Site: brandenburg
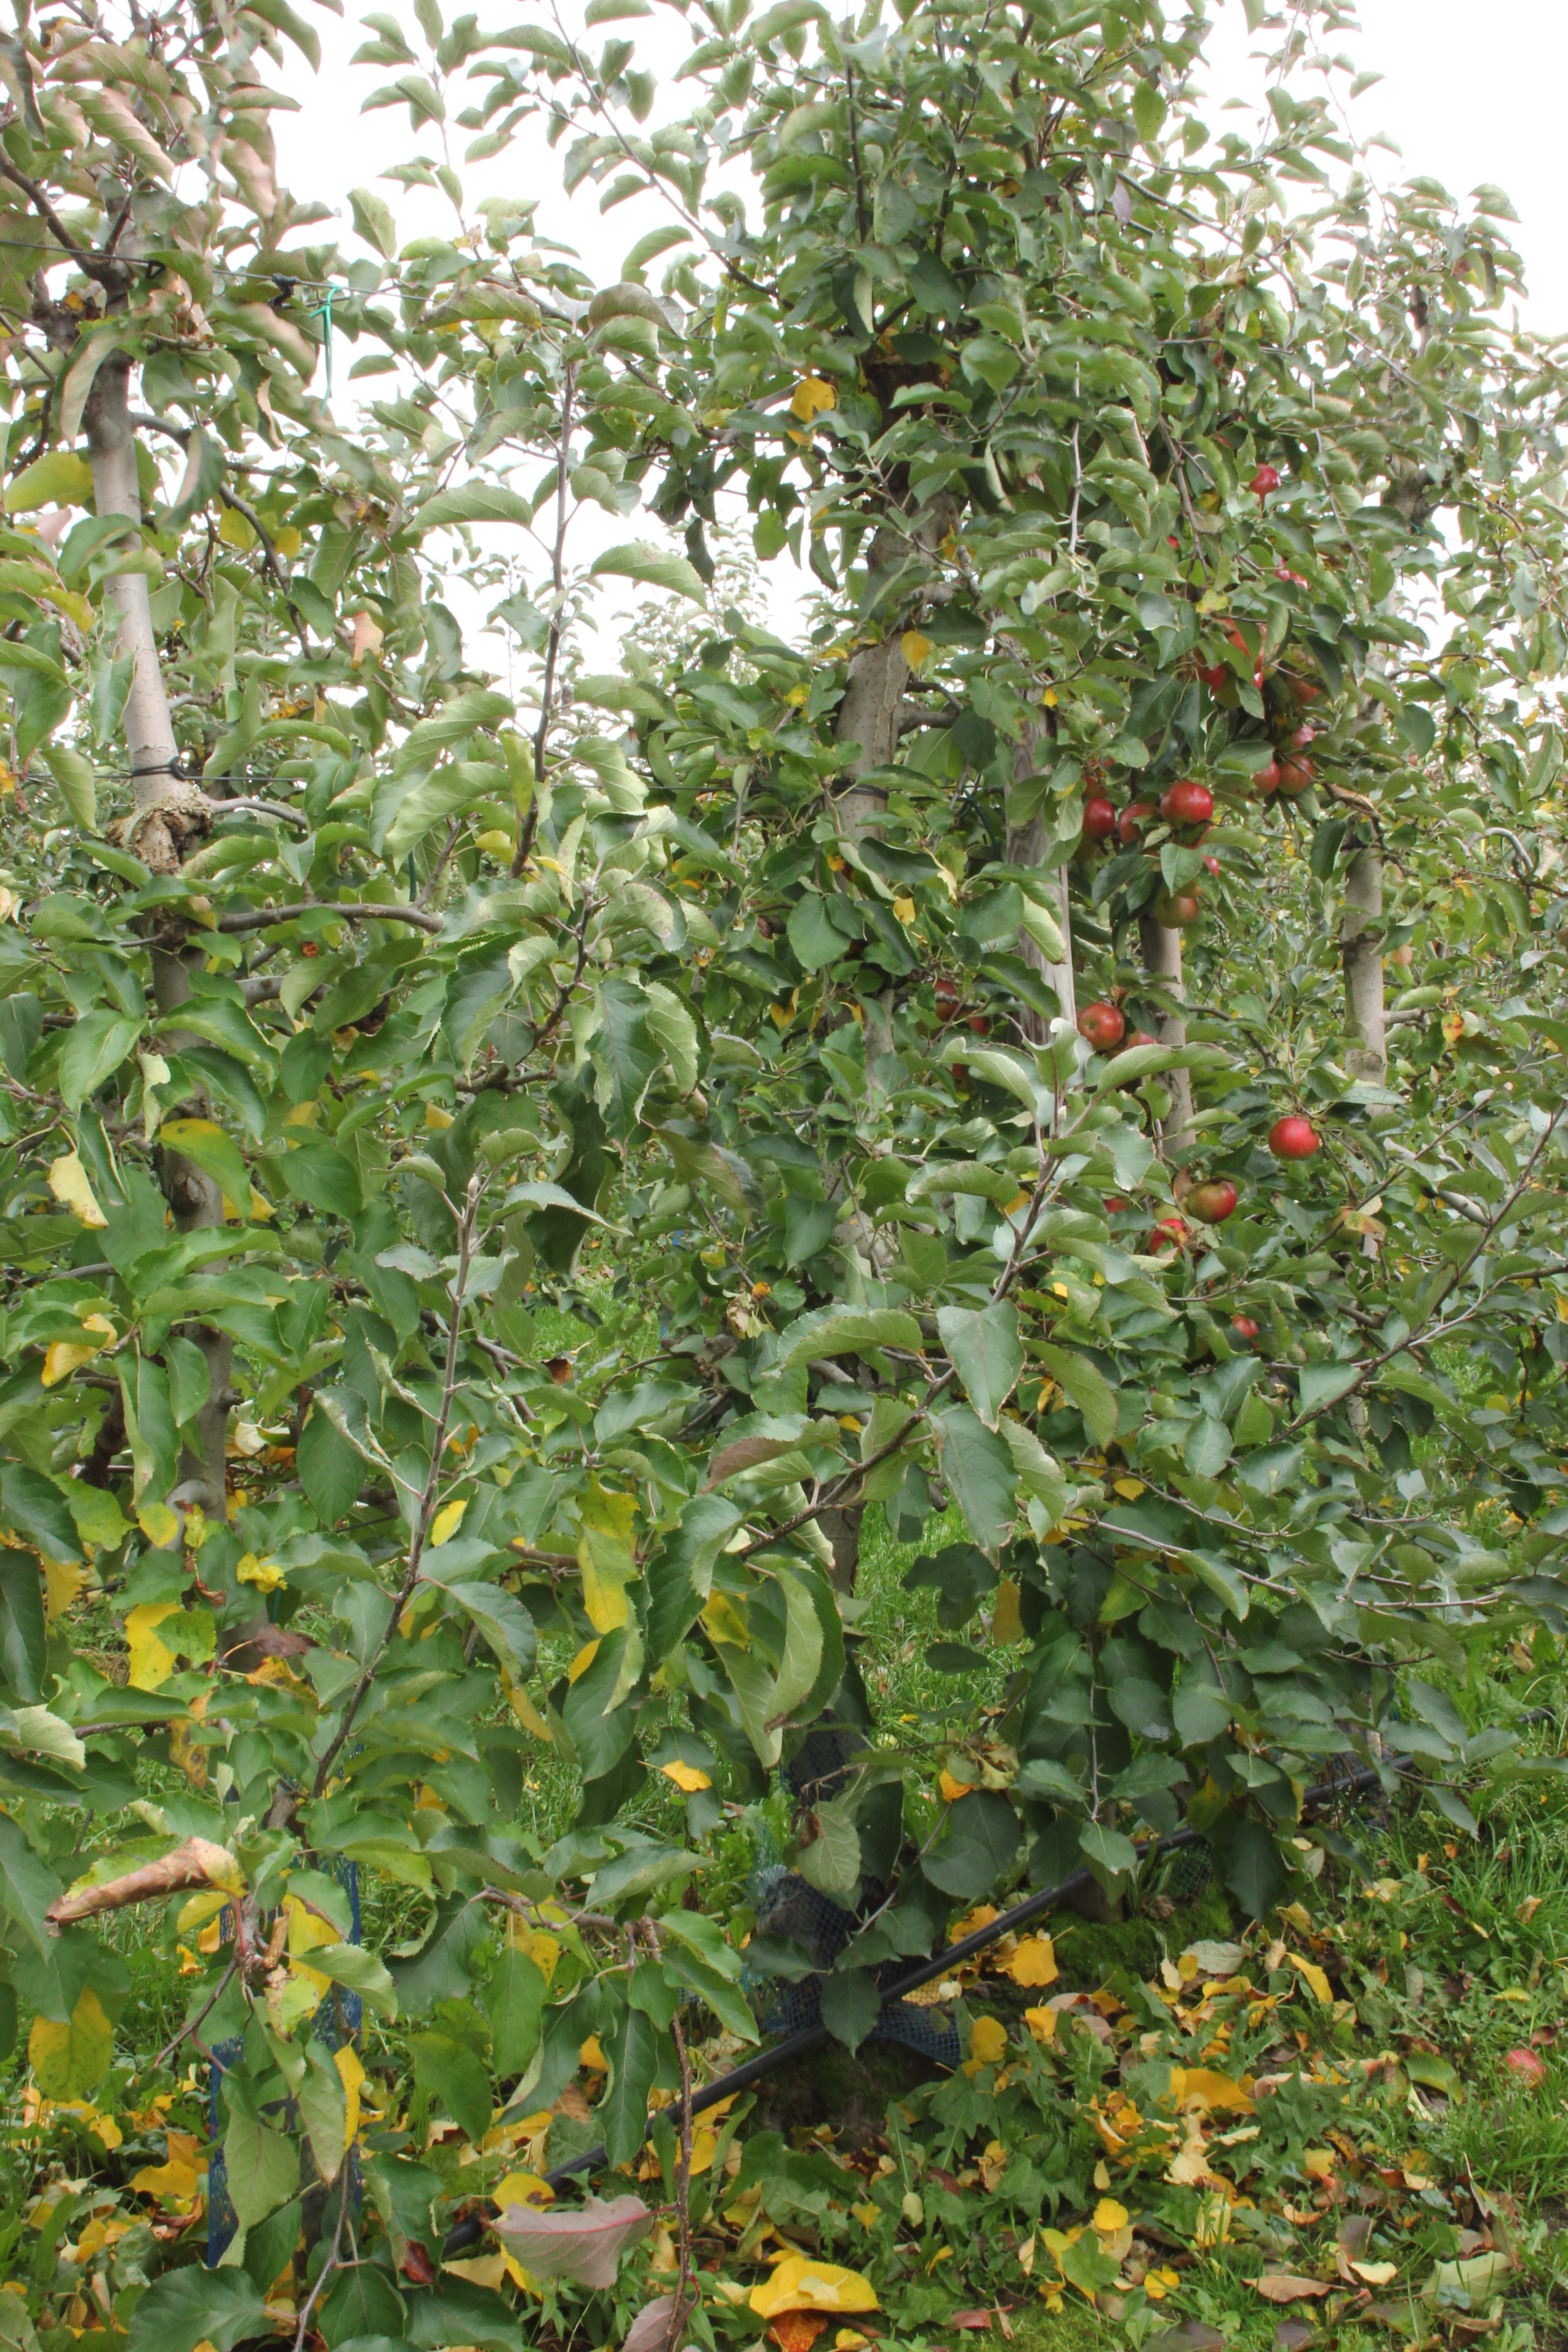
Growth stage (BBCH 91): Senescence, beginning of dormancy